Georgetown University Law Center

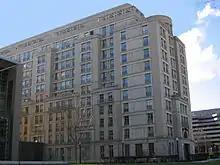
Gewirz Student Center provides student housing for mostly first-year law students.

The Georgetown Law Library supports the research and educational endeavors of the students and faculty of Georgetown University Law Center. It is the second largest law library in the United States, and the Law Library houses the nation's fourth largest law library collection and offers access to thousands of online publications. The Law Library was ranked by "The National Jurist" as the 14th best law library in the nation in 2010.